Camilo Cienfuegos

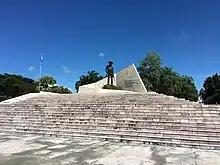
Monument to Cienfuegos in Yaguajay

Instead, Cienfuegos and Guevara aimed to cut the island in half by definitively capturing the province. Guevara captured Fomento on 18 December, and Cabaiguán and Guayos on 21 December, before moving on to capture the junction at Placetas. By Christmas Day, they had captured most of the province, leaving only the major cities in the hands of the regime. Meanwhile, Cienfuegos' column moved to the north of the province and launched an attack on the National Army garrison at Yaguajay. During the ensuing Battle of Yaguajay, Cienfuegos' column captured 250 men and 375 rifles, before moving on.